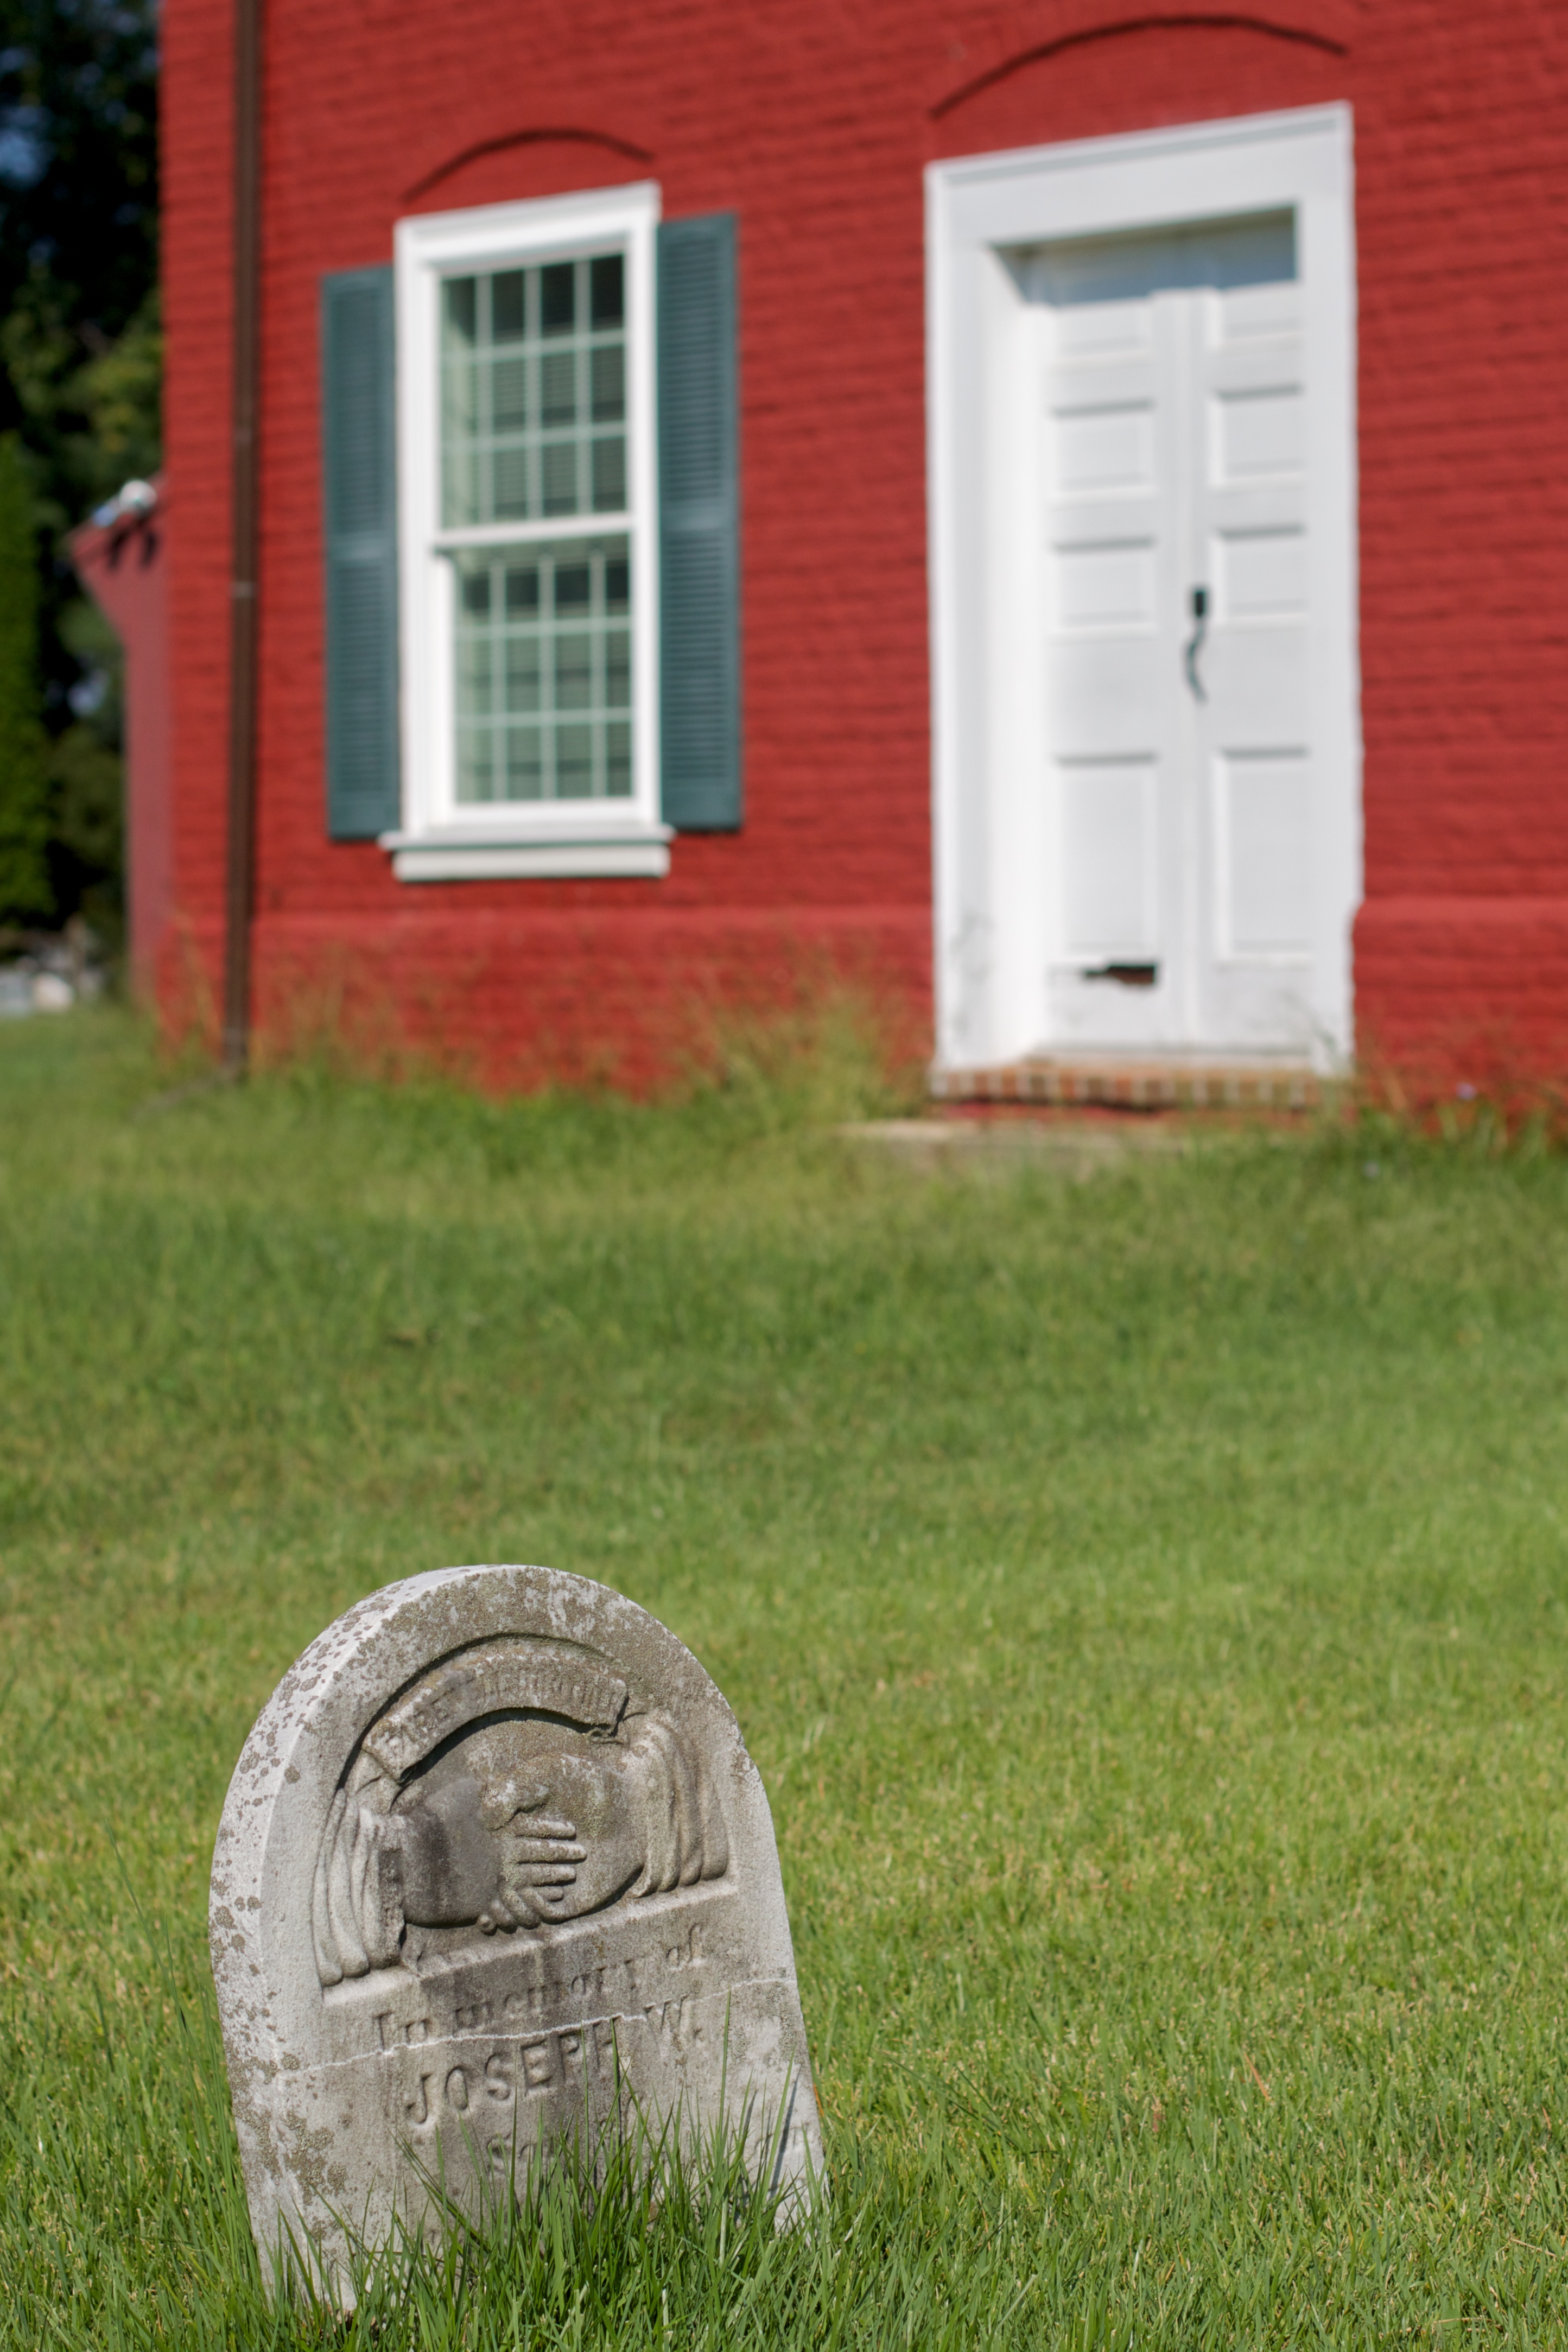
grass, lawn, odyssey, outdoor structure